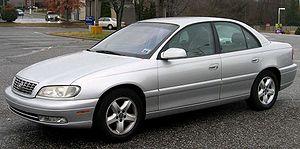
La Cadillac Catera est une voiture routière issue de l'Opel Omega B MV6 lancée en 1997 et fabriquée jusqu'en 2002 à Rüsselsheim en Allemagne à la suite de la présentation du concept-car LSE. Par rapport au modèle initial, on trouve en plus un bandeau reliant les feux ainsi qu'une sellerie cuir et quelques détails.